Yousef Pashtun

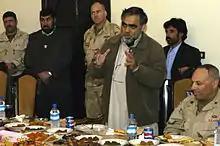
Governor Yousef Pashtun briefing US Army Joint Task Force with Gul Agha Sherzai in Kandahar, 2003.

After the Soviet withdrawal he was proposed so many posts in the Afghan Mujahideen's Government but he refused and continued with his task of reinstating the Former King of Afghanistan Mohammad Zahir Shah. He lived in exile in Quetta, in Pakistan where he worked to reinstate the previous king of Afghanistan, Zahir Shah. During exile in Quetta, Yousef Pashtun along with some other Prominent Afghan Political figures like Abdul Ahad Karzai(father of Hamid Karzai), Hamid Karzai, Gul Agha Sherzai and other figures worked to reinstate the former Afghan king. He has also worked in the executive committee of Loya Jirga under the command of Mohammad Zahir Shah (The father of the Nation and former King of Afghanistan).